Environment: real
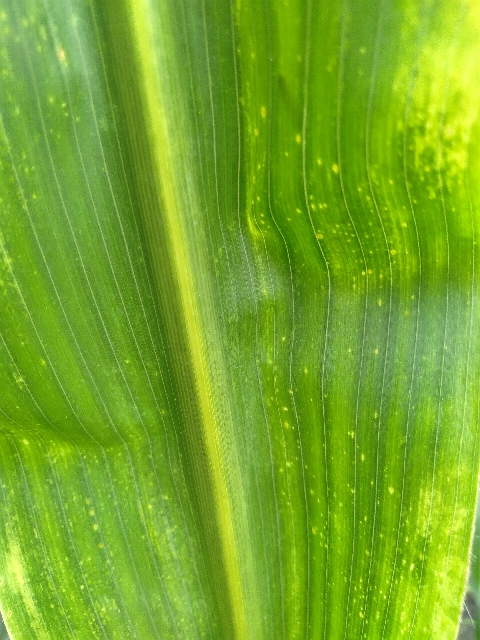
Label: lethal_necrosis